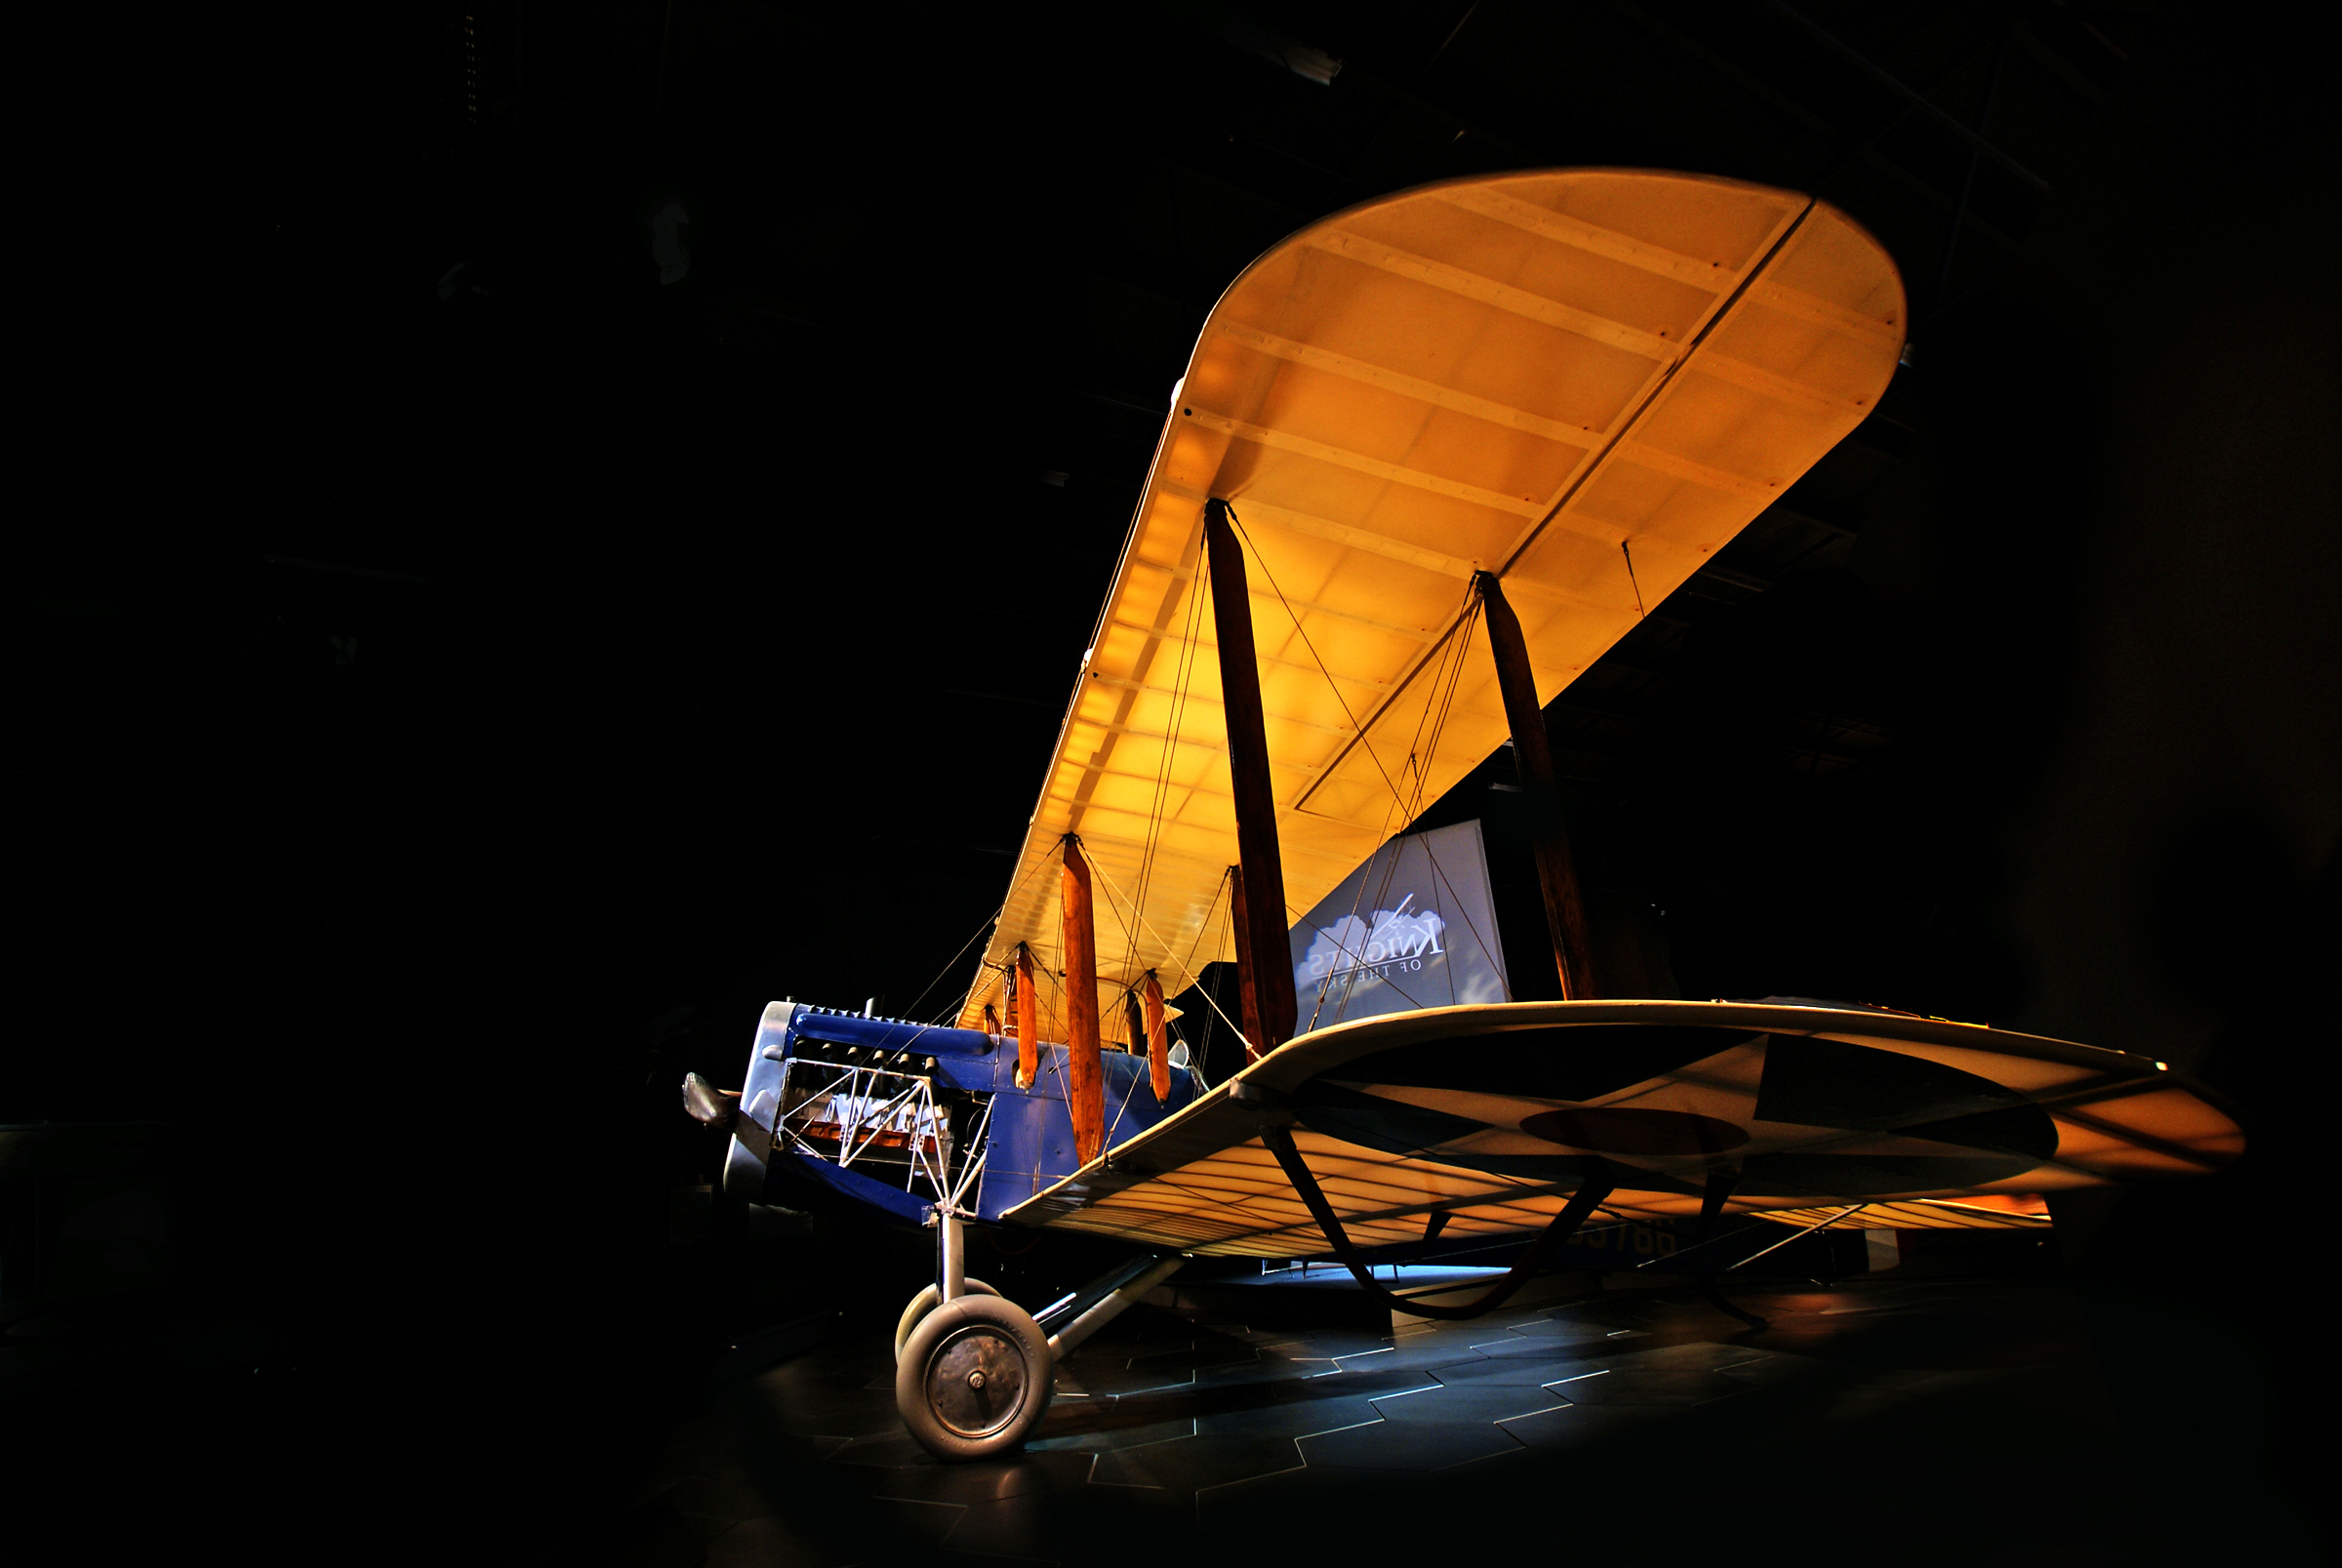
wing, light, boat, night, aircraft, reflection, vehicle, aviation, darkness, sailboat, sonydslra300, omaka, aircraftdisplays, aircraftww1, aircodehavillanddh4, aircraftww1omaka, atmosphere of earth